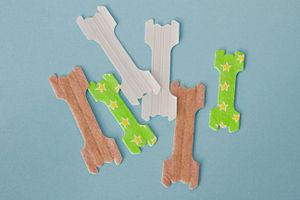
Le ronflement désigne le bruit respiratoire que produit un dormeur. Ce bruit traduit la vibration des tissus de la gorge détendus par le sommeil. Le ronflement chronique ne doit plus être traité comme un phénomène normal, un objet de dérision, ou la cause assez fréquente d'une mésentente conjugale. Ce bruit pouvant atteindre 100 décibels est le résultat d'une vibration des tissus mous respiratoires.